Katabatic wind

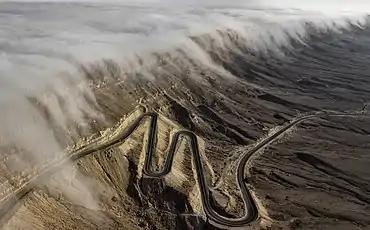
Plateau-cooled air falls into the Makhtesh Ramon, traced by radiation fog, just after dawn. Radiative cooling of the desert highlands chills the air, making it more dense than the air over the lowlands. Cooler air can also hold less water vapour; it condenses out as tiny fog droplets, which re-evaporate as the air warms. Here, the falling air is warming adiabatically, and so the fog re-evaporates as it falls.

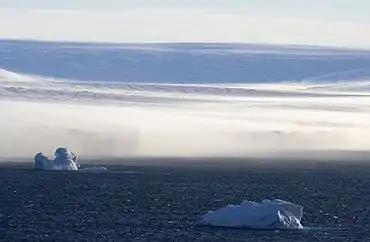
Katabatic wind in Antarctica

A katabatic wind (named ) is a downslope wind caused by the flow of an elevated, high-density air mass into a lower-density air mass below under the force of gravity. The spelling catabatic is also used. Since air density is strongly dependent on temperature, the high-density air mass is usually cooler, and the katabatic winds are relatively cool or cold.